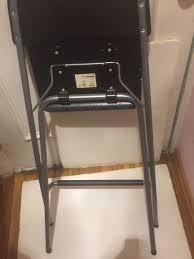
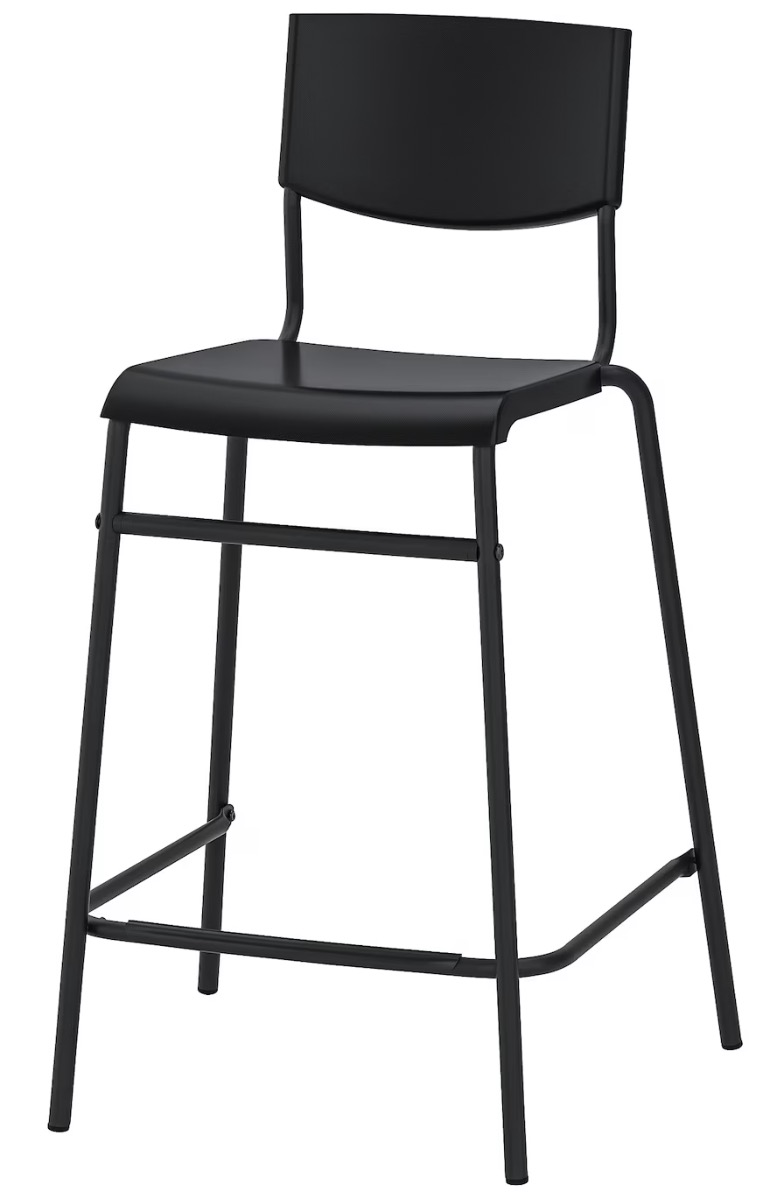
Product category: stool
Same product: no